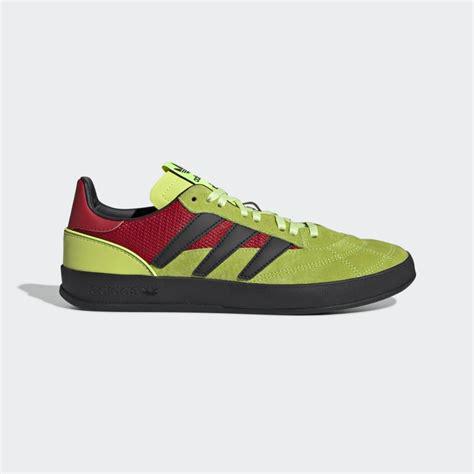
Brand: Adidas
Model: Sobakov